Pešter

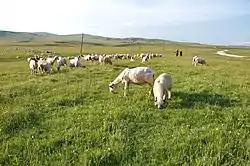
Pešter Plateau landscape with cattle

The plateau is actually a large field ("Peštersko polje") surrounded by the mountains of Jadovnik (1734 m), Zlatar (1627 m), Ozren (1693 m), Giljeva (1617 m), Javor (1519 m), Golija (1833 m), Žilindar (1616 m), Hum (1756 m), Ninaja (1462 m) and Jarut (1428 m).